Angela Ruch

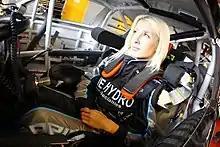
Ruch in 2011

Angela Christine Ruch (née Cope, born August 18, 1983) is an American professional stock car racing driver. She is the niece of Derrike Cope and the sister of Amber Cope. She last competed in the NASCAR Gander RV & Outdoors Truck Series, driving the No. 00 Chevrolet Silverado/Toyota Tundra for Reaume Brothers Racing.